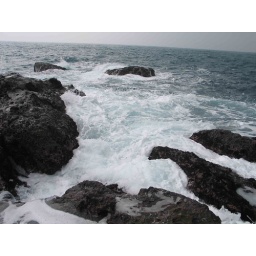
The ocean was playing with us, it's alive. Once we got too close, it splashed water all over us.